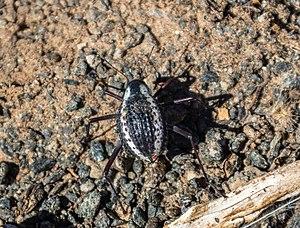
Le parc national de Namib-Naukluft est un parc national situé dans le sud-ouest de la Namibie, en partie dans le désert du Namib et dans les monts Naukluft. Avec une superficie de 49 768 km², le parc national de Namib-Naukluft est le plus grand parc d'Afrique et le quatrième du monde. Le site le plus connu du parc de Namib-Naukluft et principal site touristique de Namibie est Sossusvlei.